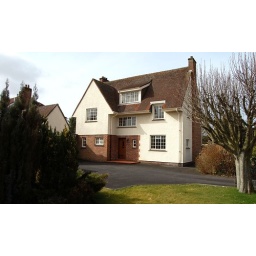
CKD Galbraith market much admired family house in prime location in Ayr, Ayrshire, Scotland.